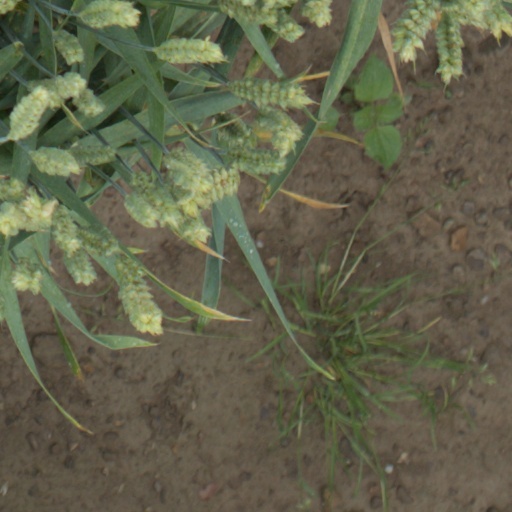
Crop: wheat